Virginian Railway Passenger Station (Roanoke, Virginia)

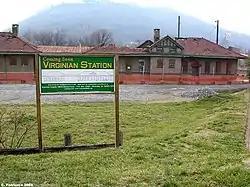
Station in January 2008

The Virginian Railway Passenger Station, also known as the Virginian Station is a former rail station listed on the National Register of Historic Places in the South Jefferson neighborhood of the independent city of Roanoke, Virginia, U.S.A. Located at the intersection of Jefferson Street SE (VA 116) and Williamson Road, the Virginian Station served as a passenger station for the Virginian Railway between 1910 and 1956. The station was the only station constructed with brick along the entire length of the Virginian's network. It was severely damaged by fire on January 29, 2001.